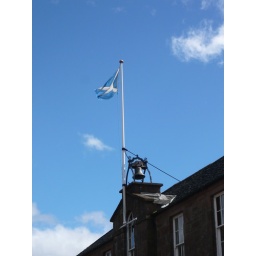
Scottish Flag and bell on the library building in Inverbervie.